Smallpox vaccine

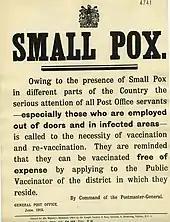
1919 Notice issued by the British General Post Office encouraging postal staff to apply for the free vaccination

The first-generation vaccines are manufactured by growing live "vaccinia" virus in the skin of live animals. Most first-generation vaccines are calf lymph vaccines that were grown on the skin of cows, but other animals were also used, including sheep. The development of freeze-dried vaccine in the 1950s made it possible to preserve "vaccinia" virus for long periods of time without refrigeration, leading to the availability of freeze-dried vaccines such as Dryvax.